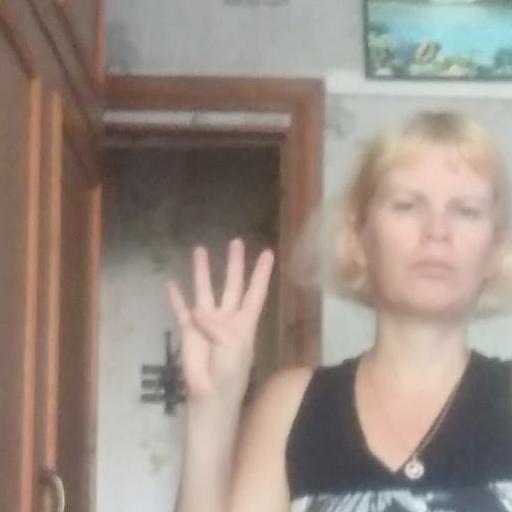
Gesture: four